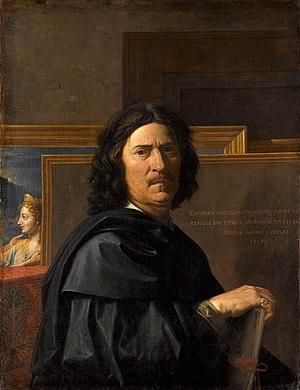
Le musée du Grand Siècle est un futur musée situé à Saint-Cloud, voisin du domaine national de Saint-Cloud. Implanté dans l'ancienne caserne Sully, à l'emplacement des anciens jardins bas du château de Saint-Cloud, le bâtiment est tout proche de la Seine. Acquis par le département des Hauts-de-Seine en 2016, ce lieu sera entièrement consacré au nouvel établissement culturel, qui devrait ouvrir ses portes au public en 2024.